Karol Sidor

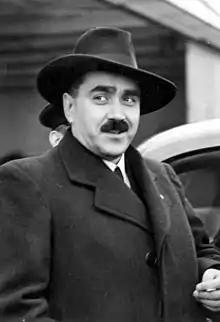
Sidor at Warsaw Airport, 19 October 1938

Karol Sidor (16 July 1901 – 20 October 1953) was a Slovak nationalist politician and journalist. Active from an early age, he was undecided about full independence and as a result was largely sidelined during the Slovak Republic.